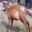
Label: deer